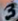
Number: 3